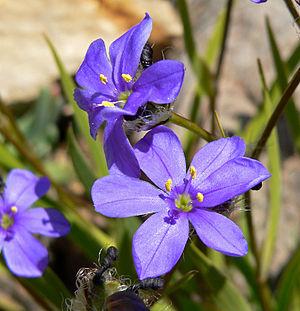
Aristea est un genre de plantes de la famille des Iridaceae. Ce sont des plantes vivaces, herbacées et rhizomateuses